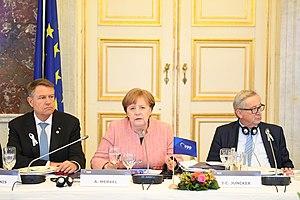
Klaus Werner Iohannis, né le 13 juin 1959 à Sibiu, est un homme d'État roumain, président de la Roumanie depuis le 21 décembre 2014.